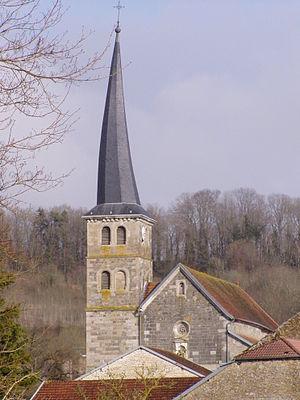
Meuvy est une ancienne commune française du département de la Haute-Marne en région Grand Est. Elle est associée à la commune de Breuvannes-en-Bassigny depuis 1972.
Breuvannes-en-Bassigny est une commune française située dans le département de la Haute-Marne, en région Grand Est.
Un clocher tors ou clocher flammé est un clocher dont la flèche est spiralée, souvent couverte d'ardoise. Le clocher d'une église se compose le plus souvent d'une tour carrée en pierre sur laquelle repose une pyramide coiffée d'une flèche.